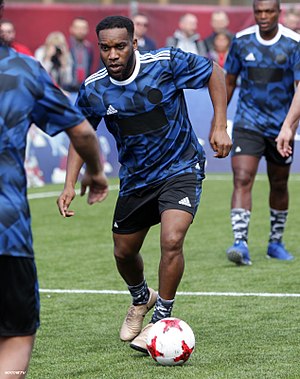
Jay-Jay Okocha
Augustine Azuka "Jay-Jay" Okocha er en tidligere nigeriansk fodboldspiller. På toppen af sin karriere var han kendt som værende en af de bedste tekniske fodboldspillere.